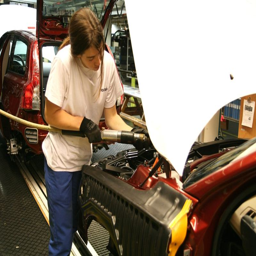
women in the production of cars